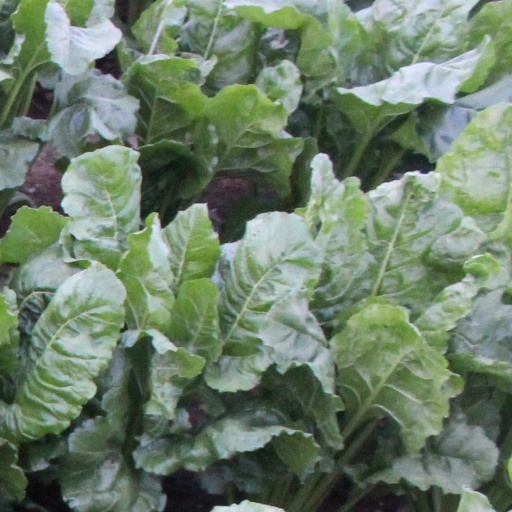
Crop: sugar beet